Pyrénées-Orientales's 3rd constituency

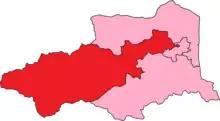
Pyrénées-Orientales's 3rd Constituency shown within the Pyrénées-Orientales

The 3rd constituency of the Pyrénées-Orientales (French: "Troisième circonscription des Pyrénées-Orientales") is a French legislative constituency in the Pyrénées-Orientales "département". Like the other 576 French constituencies, it elects one MP using the two-round system, with a run-off if no candidate receives over 50% of the vote in the first round.